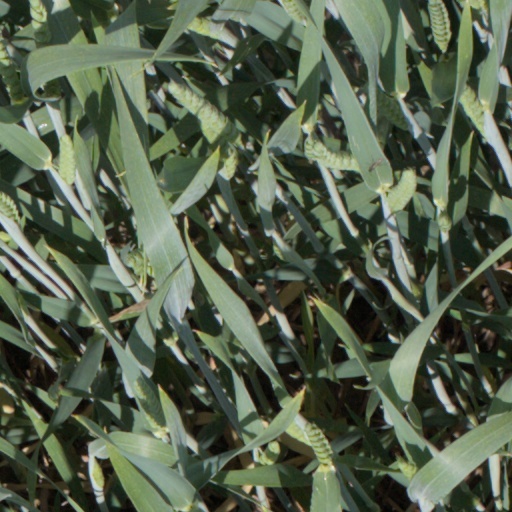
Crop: wheat